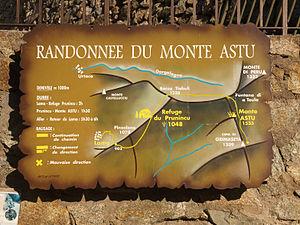
Le Monte Astu est un sommet montagneux situé en Corse. Avec ses 1 535 mètres d'altitude, il est le plus haut sommet de la serra di Tenda, dans le massif du Monte Astu, un petit chaînon montagneux séparant les territoires du Canale et du Tenda.
Lama est une commune française située dans la circonscription départementale de la Haute-Corse et le territoire de la collectivité de Corse. Elle appartient à l'ancienne piève de Canale.